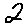
Label: 2